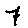
Label: 7